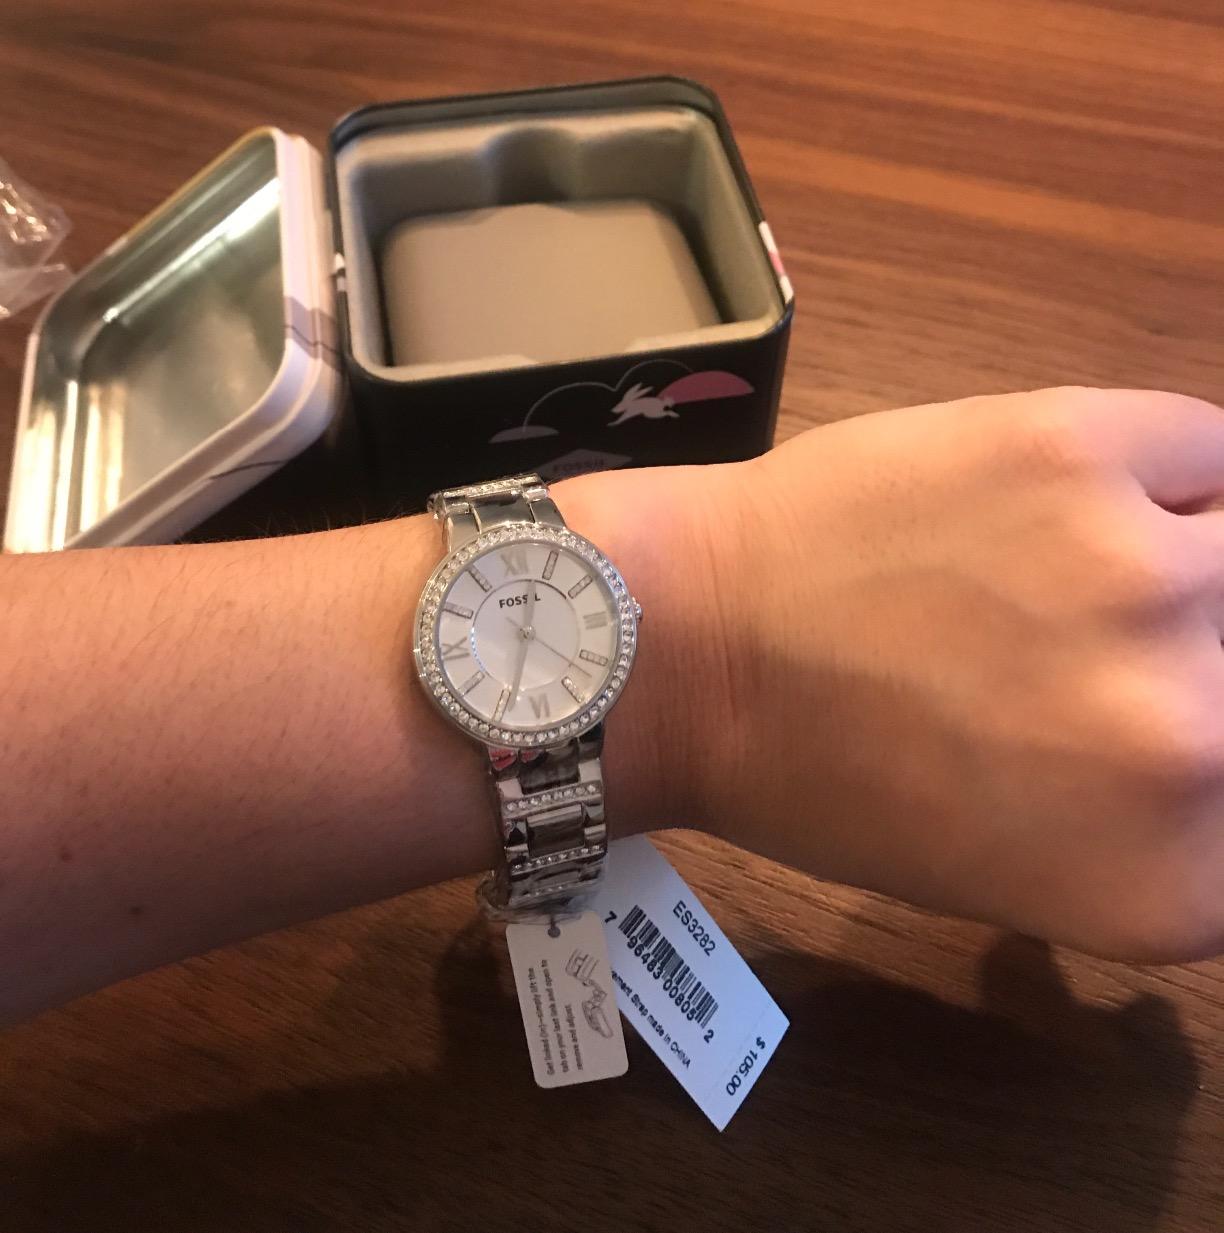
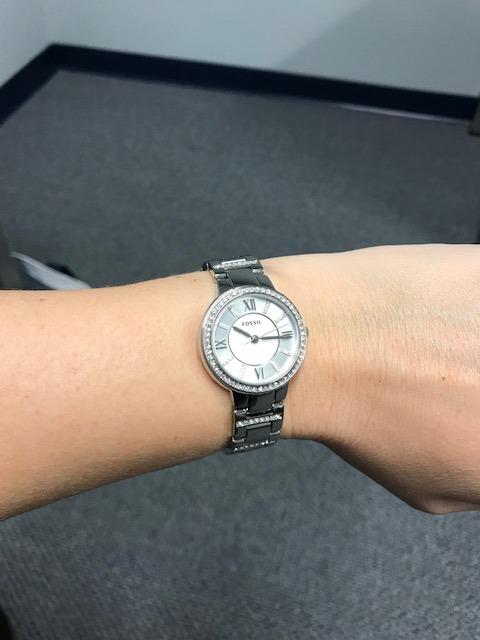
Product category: accessories_watch
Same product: yes